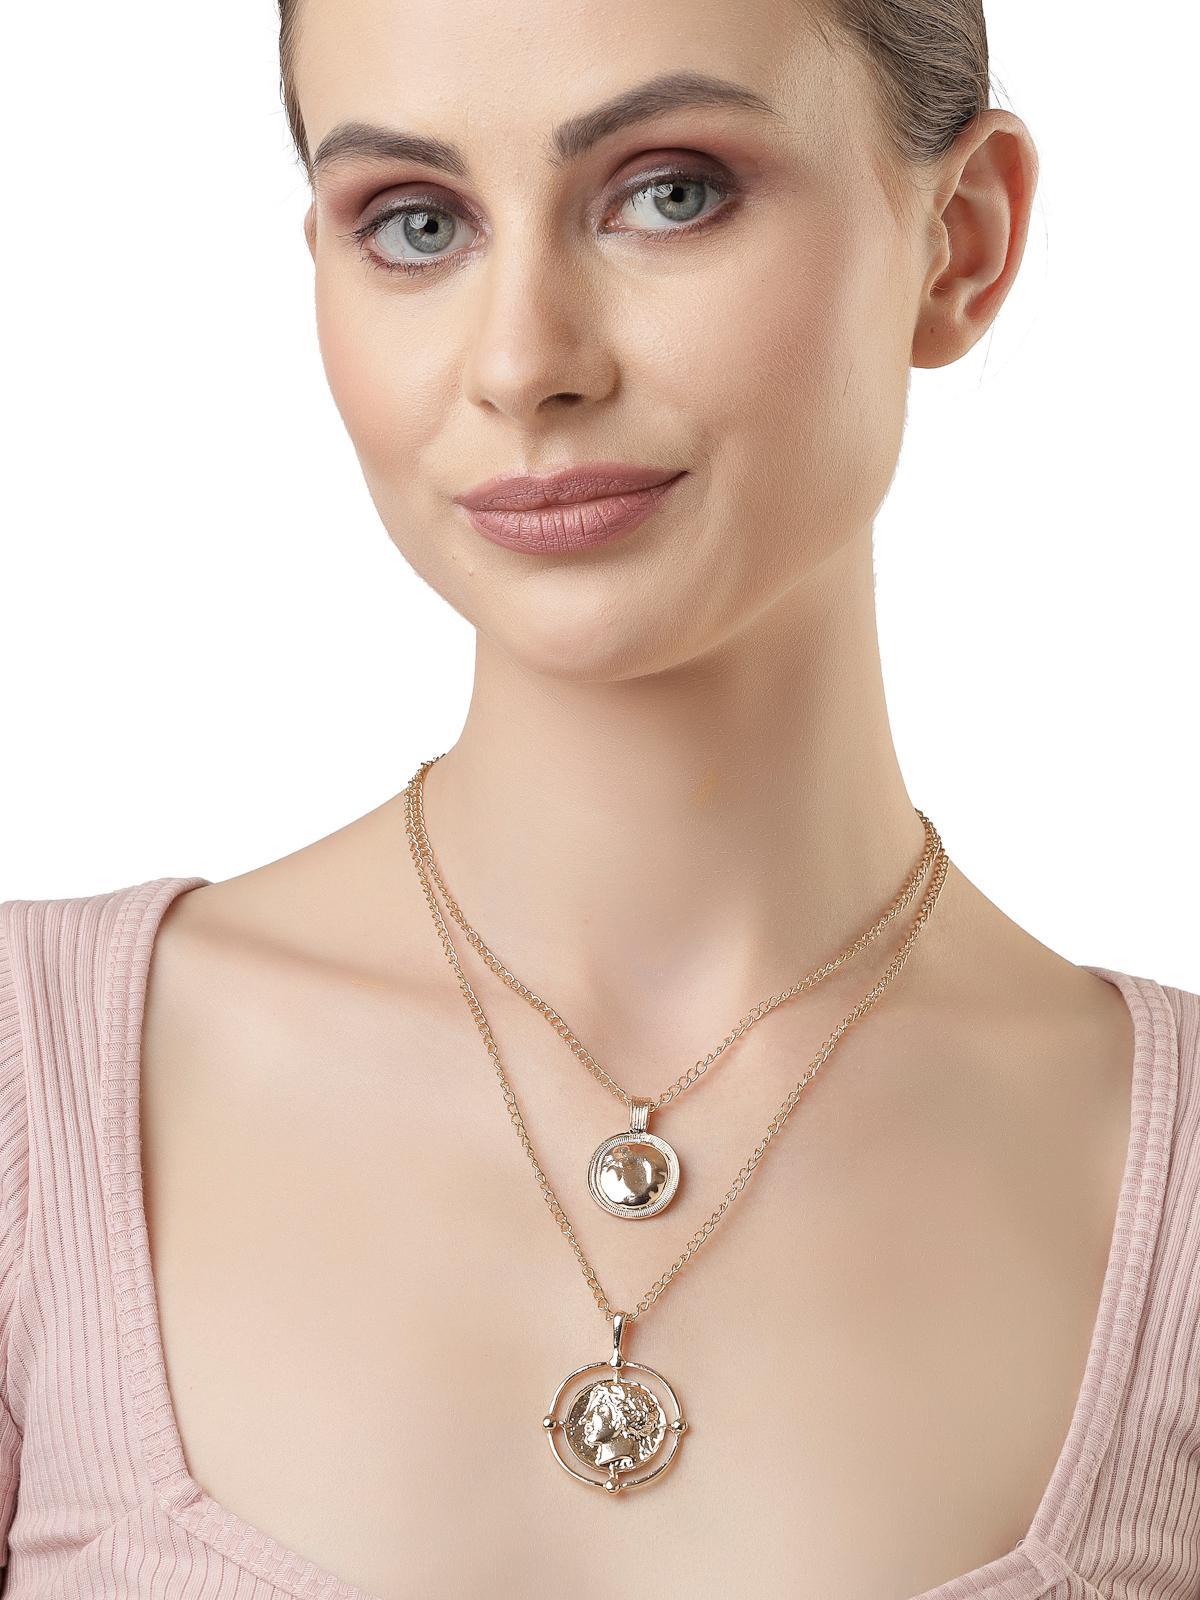
Scintillare by Sukkhi Lavish Fashionable 2 Layered Gold Plated Pendant Necklace for Women & Girls |Birthday Gift for Girls And Women Anniversary Gift for Wife| Gifts Collection|N106734
Type: Necklaces & Pendants
Brand: Scintillare by Sukkhi
Price: Rs. 261
 Indulge in luxury with Scintillare by Sukkhi's Lavish Fashionable 2 Layered Gold Plated Pendant Necklace. Ideal for women and girls, it's a perfect birthday or anniversary gift. The lavish design features two layers of gold-plated brilliance, adding a touch of sophistication to any ensemble. Elevate your style with this stunning necklace, a versatile and chic addition to your collection. Scintillare by Sukkhi offers a lavishly crafted choice from their Gifts Collection, ensuring every occasion is celebrated with grace and enduring style.Disclaimer:There may be slight variation in shade and colour due to photographic effects and monitor settings
Included: 1 Necklace